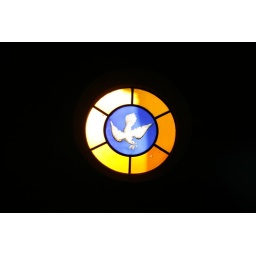
Stained glass window at Oakland Cemetery in Atlanta